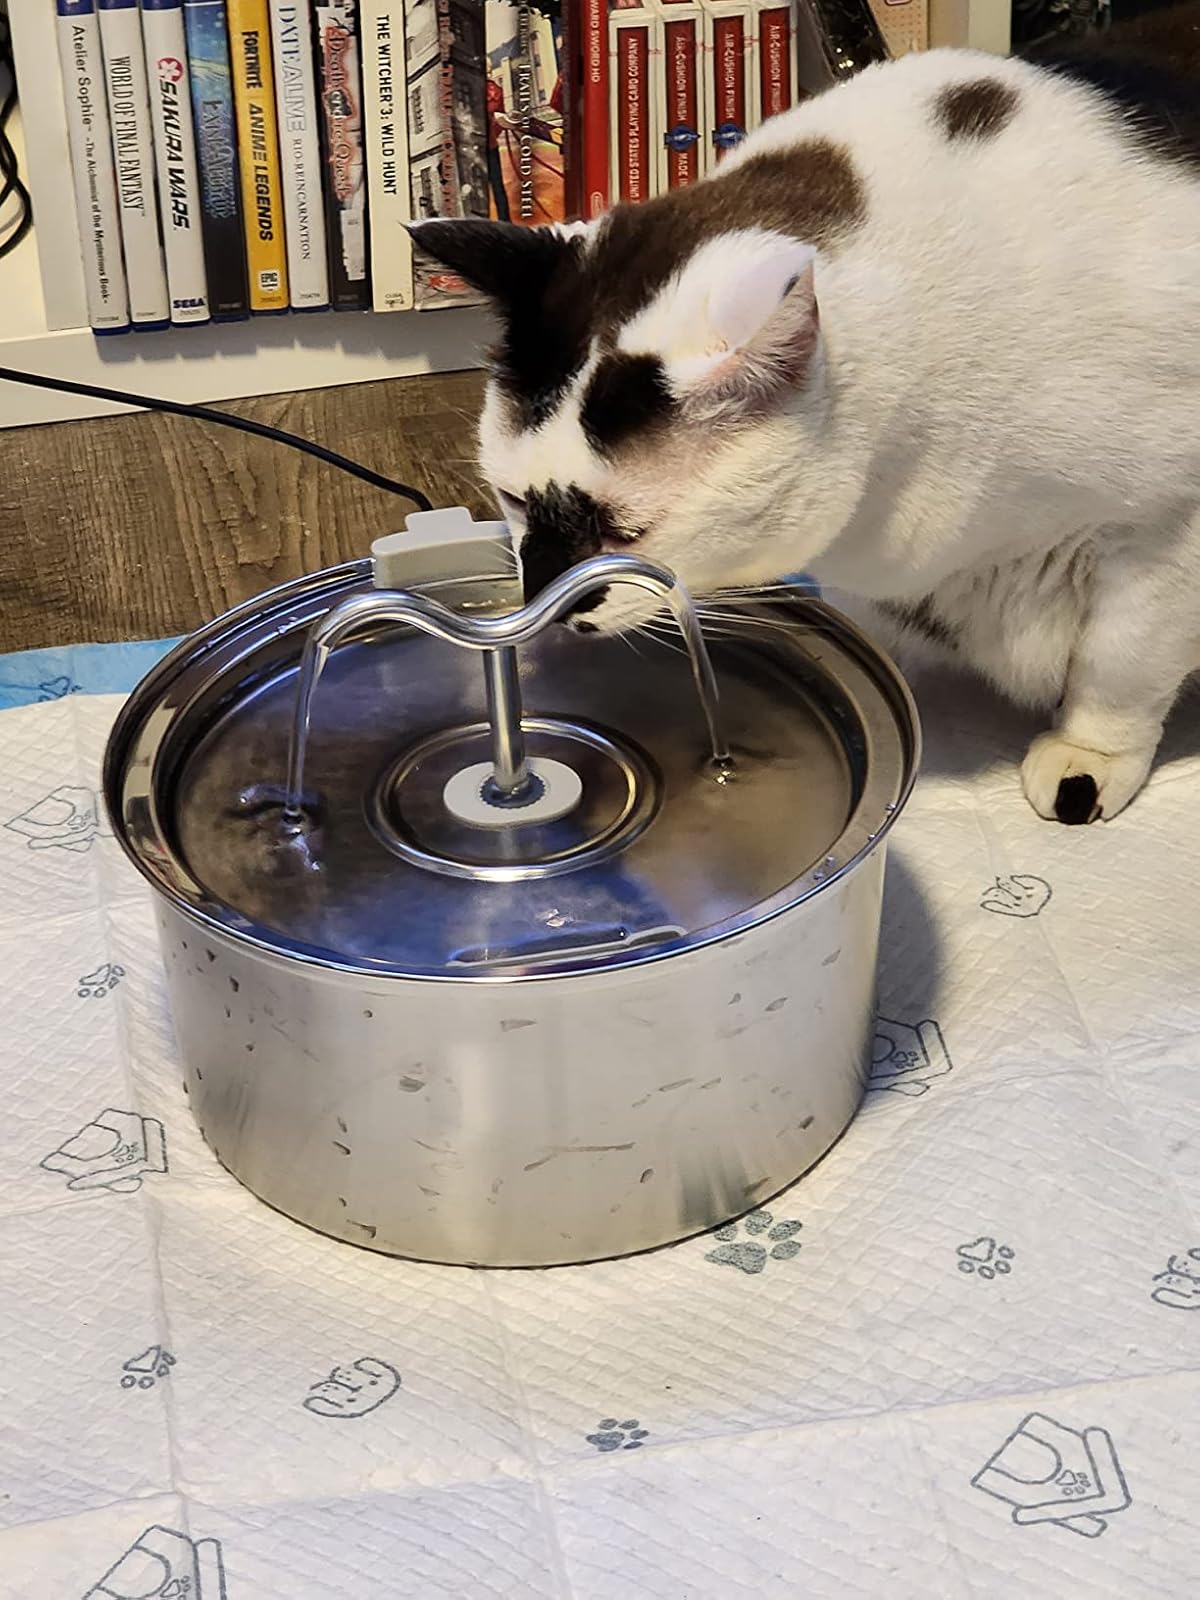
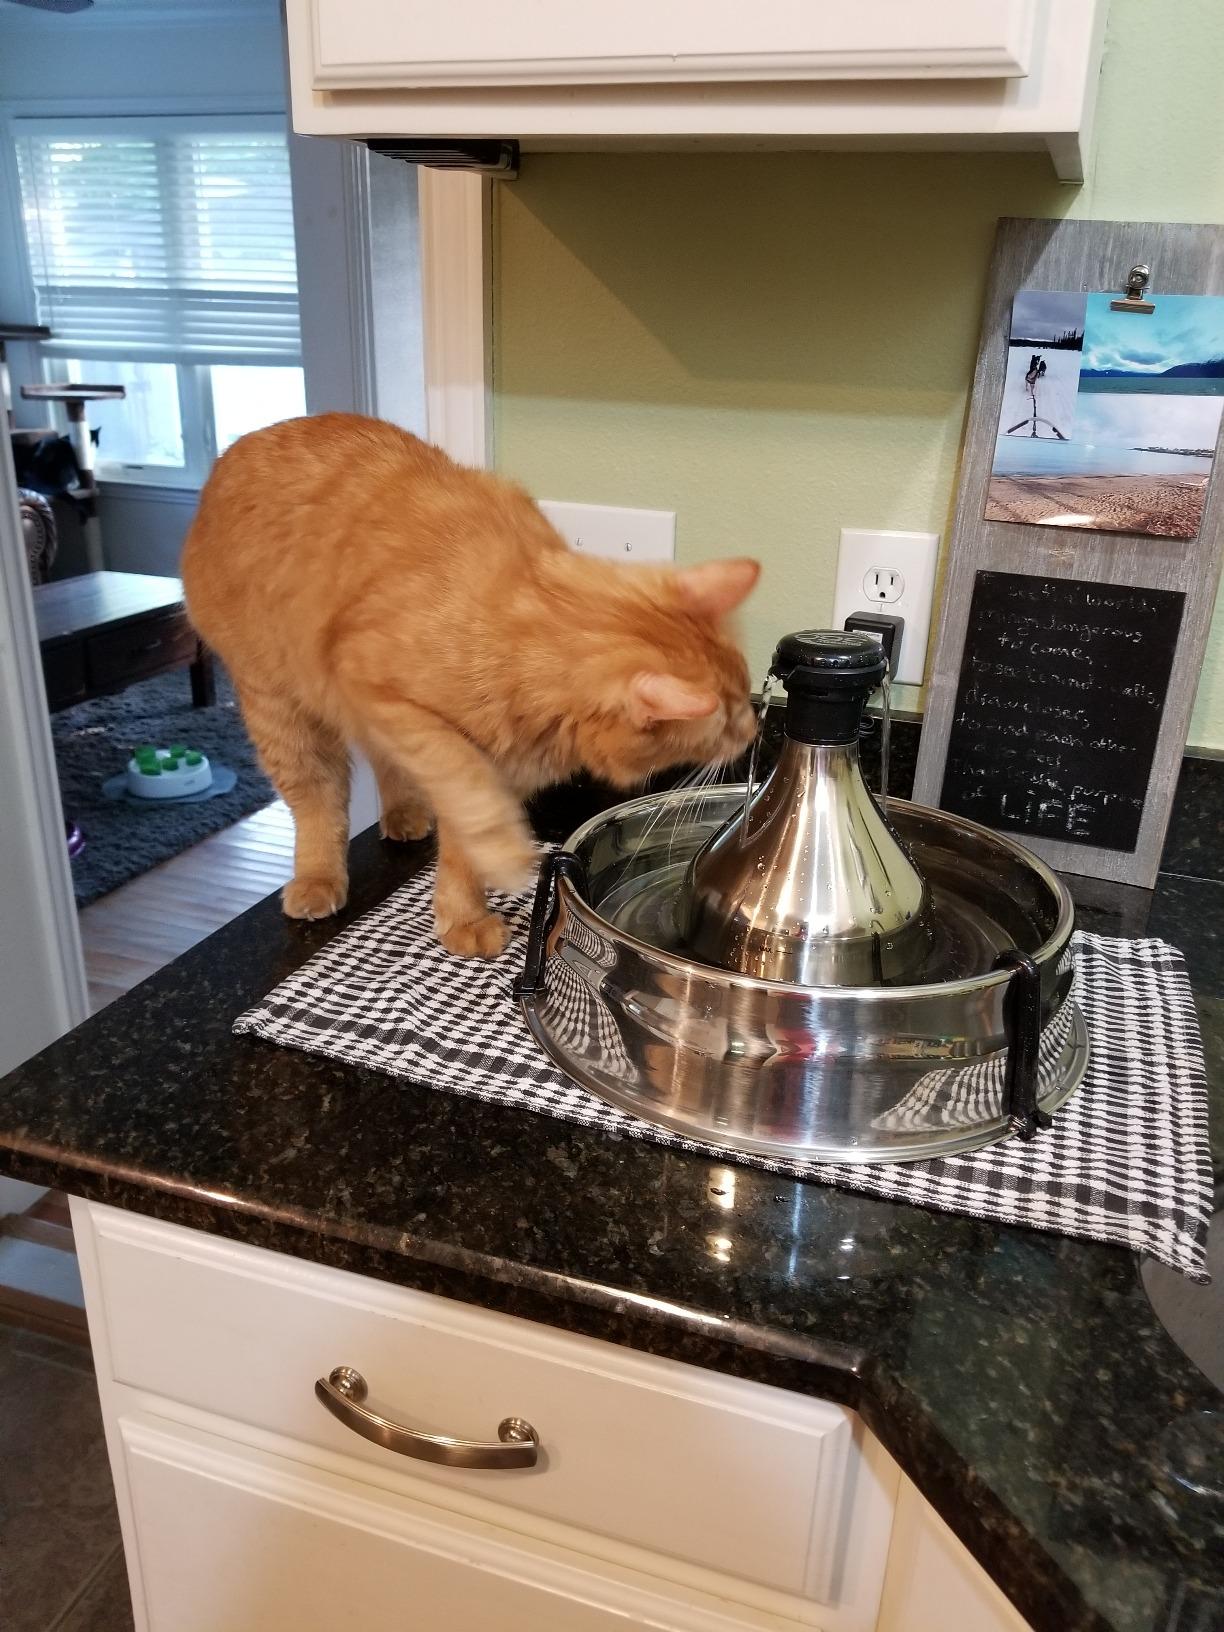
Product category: items_bowl
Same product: no